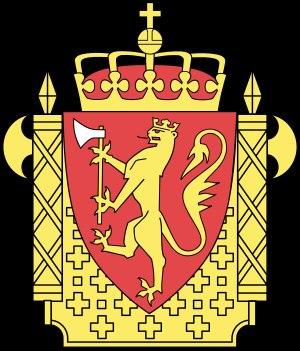
Fondée au XIIIᵉ siècle, la Police royale norvégienne a le statut de police nationale et dépend du Ministère norvégien de la Justice et de la Police. Elle assure enfin la protection rapprochée de la famille royale de Norvège.